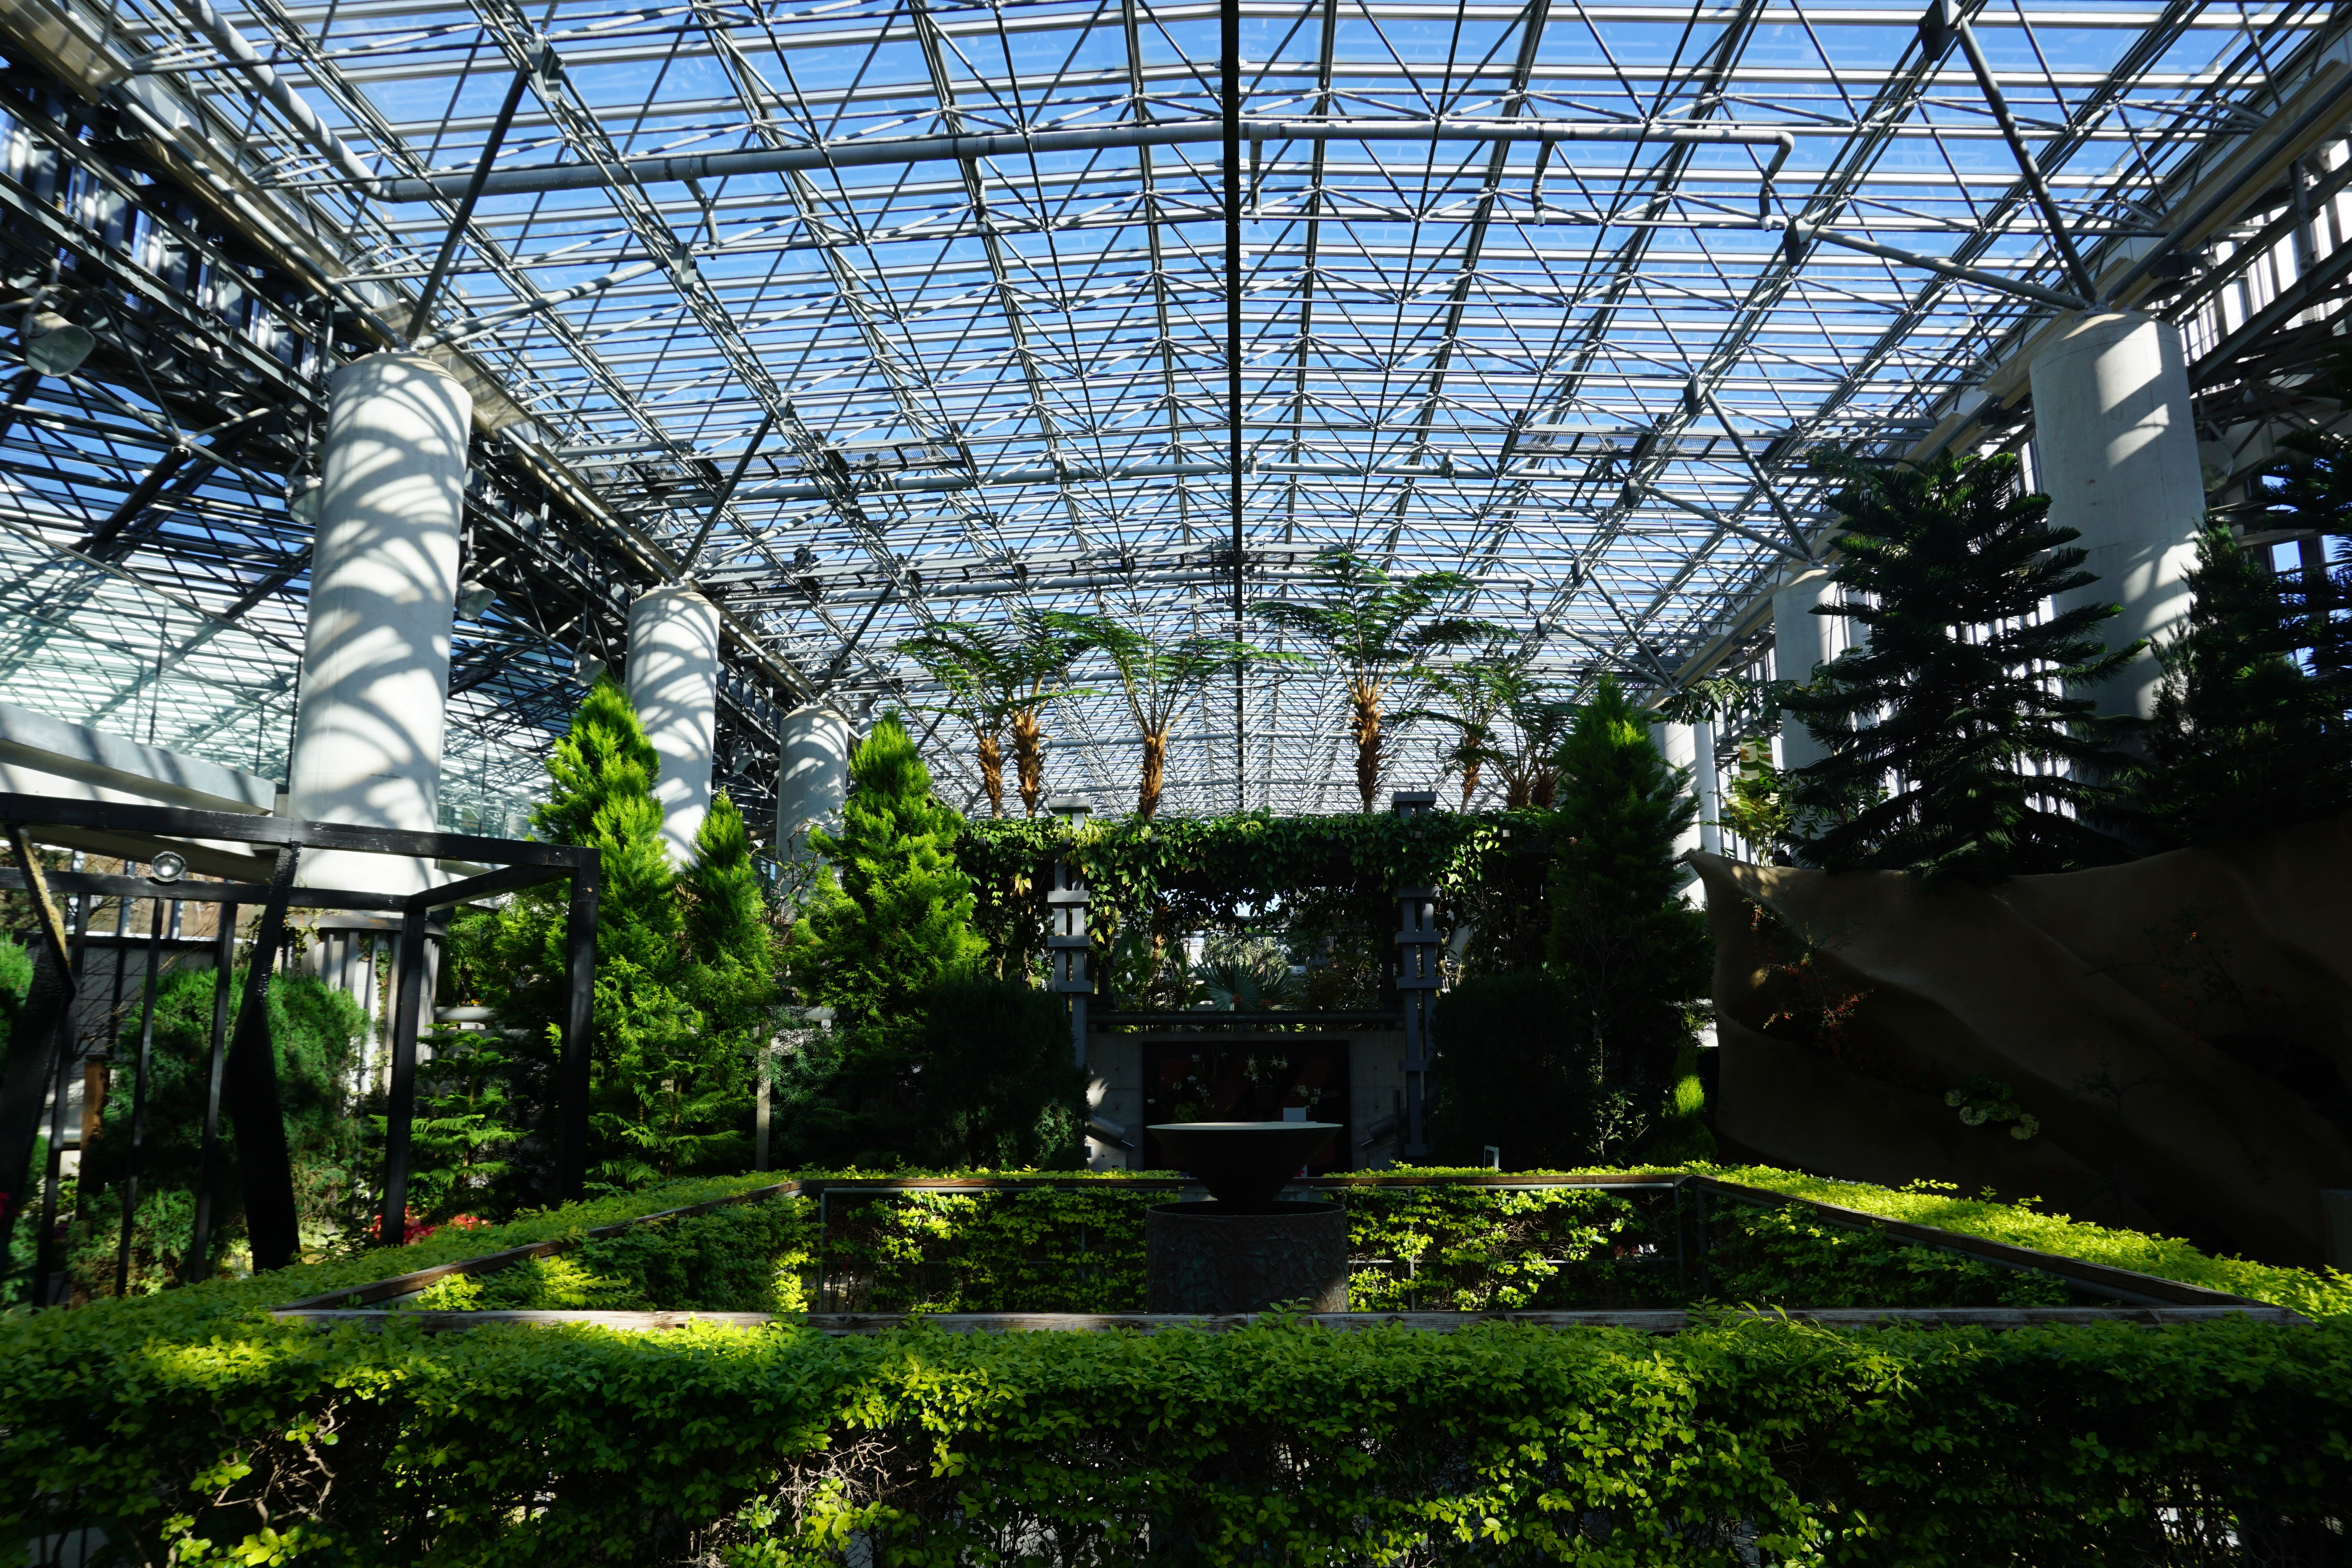
architecture, flower, tool, backyard, botany, garden, greenhouse, botanical garden, outdoor structure